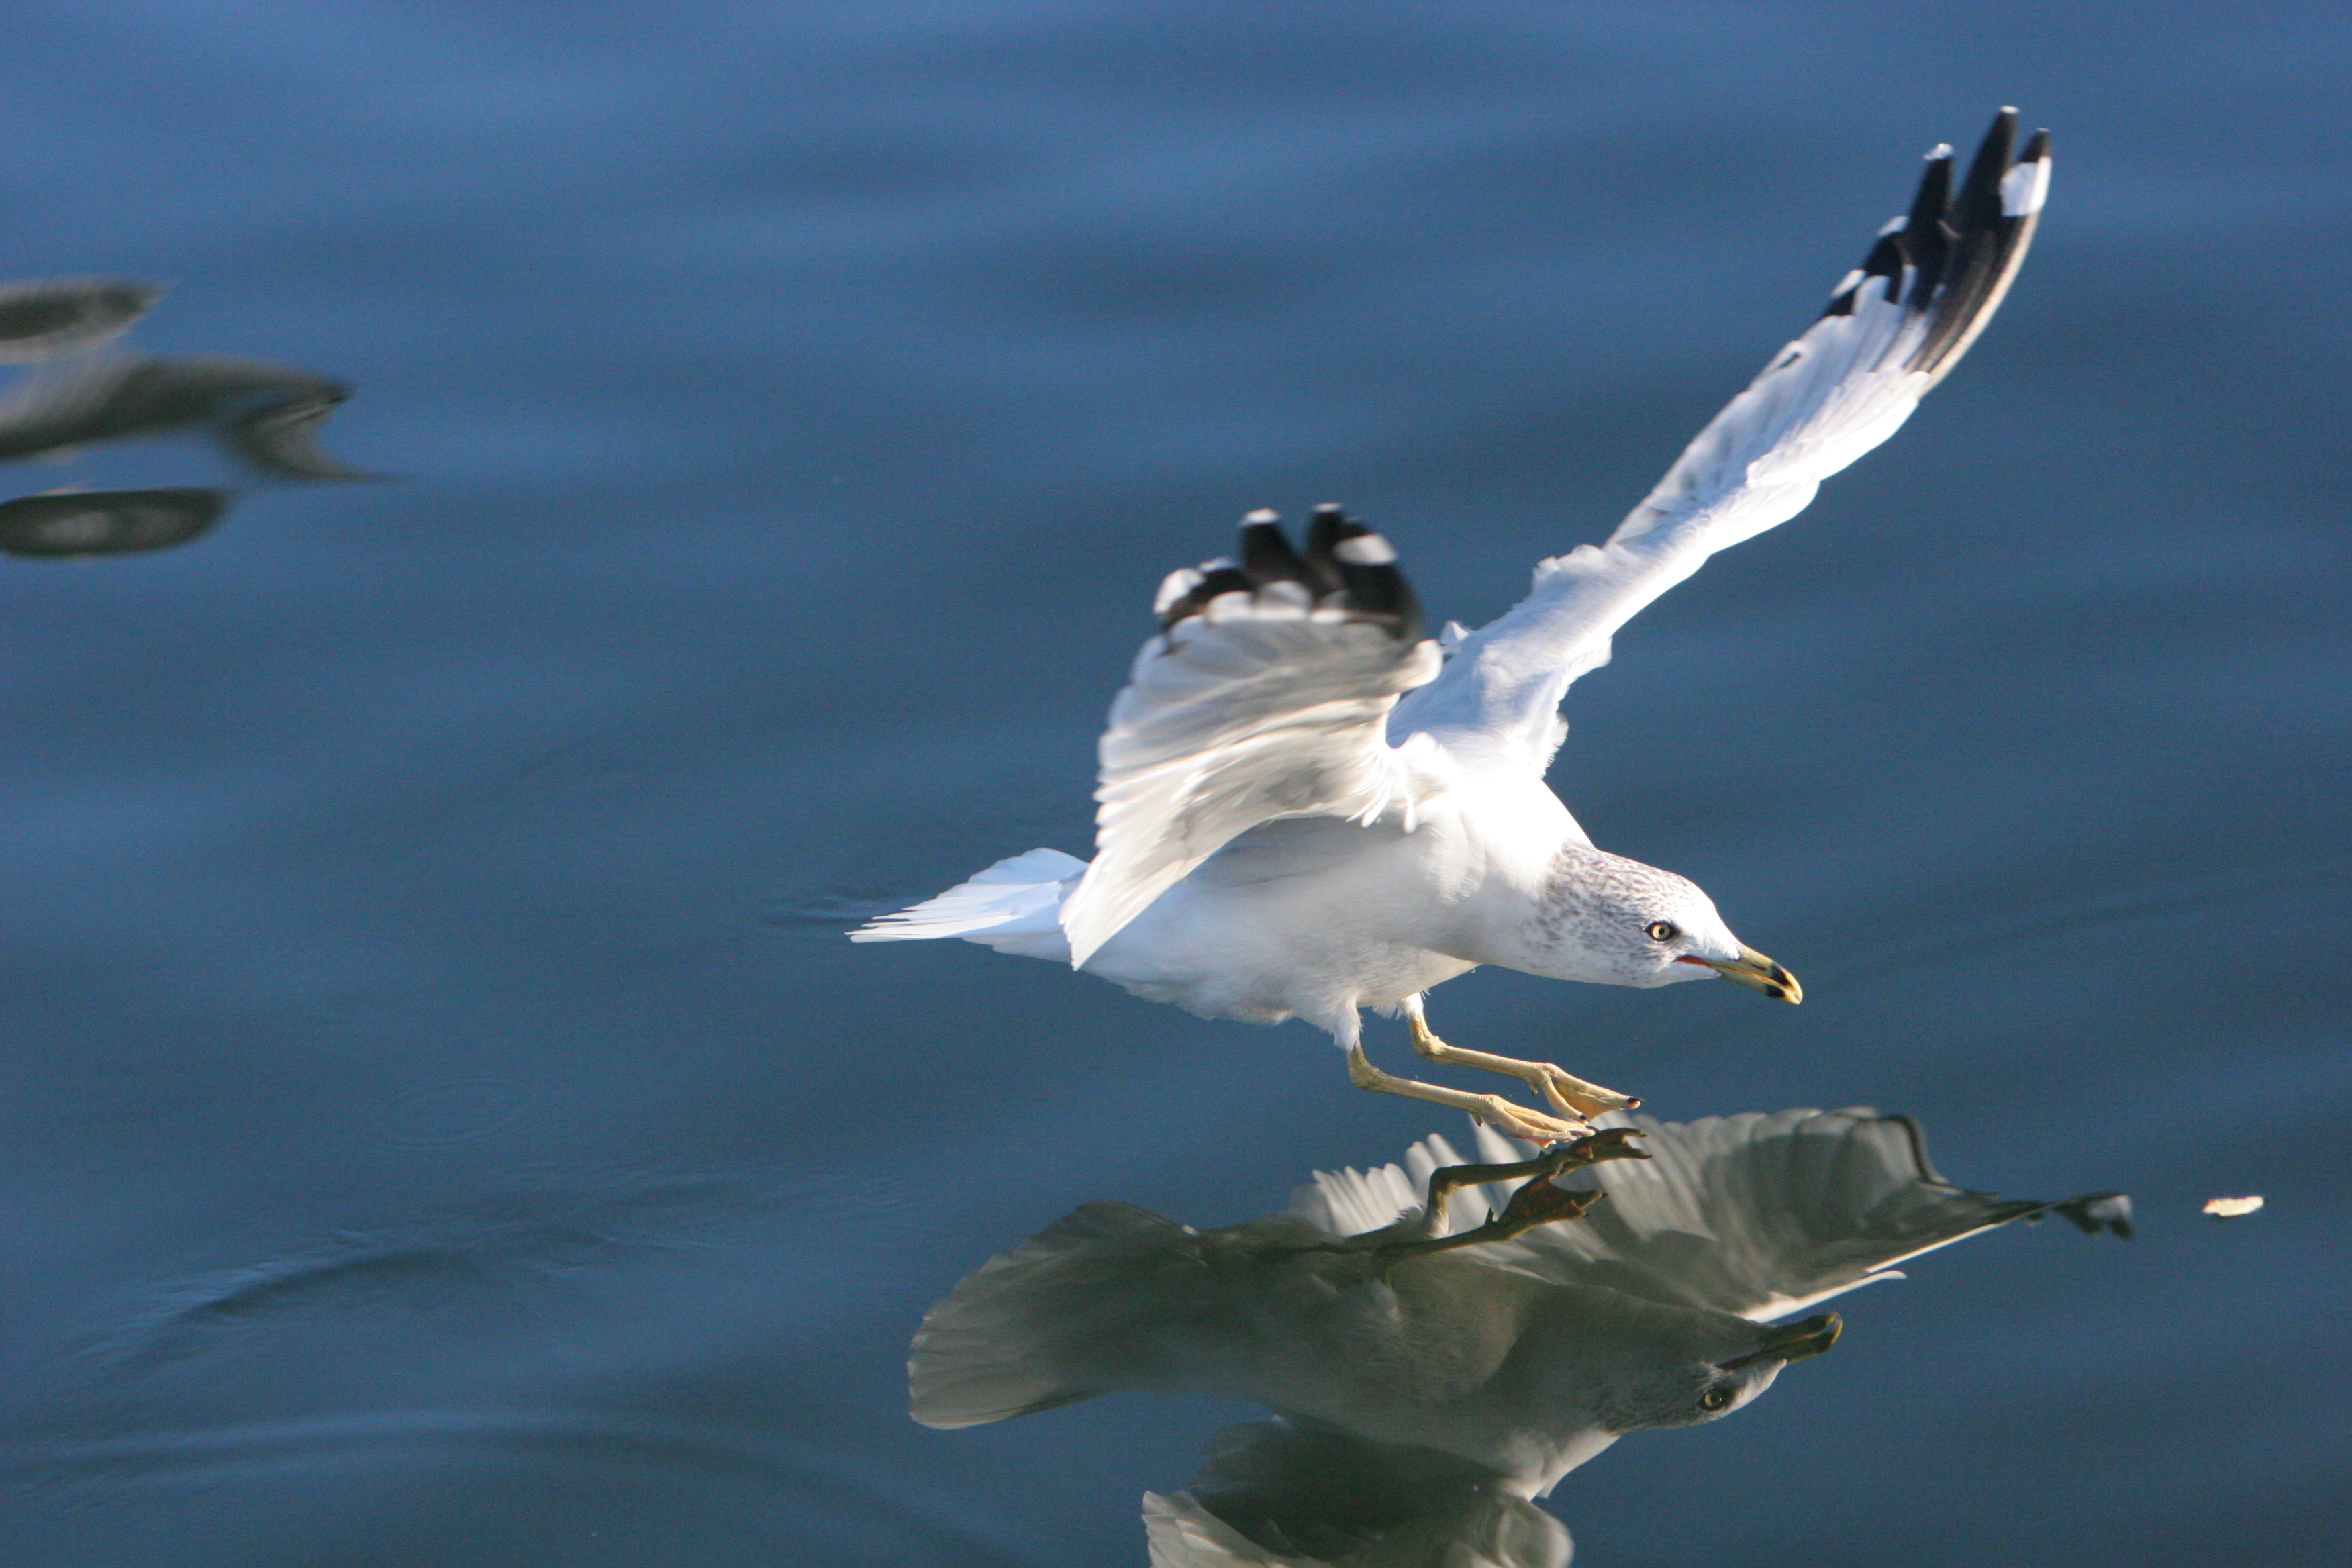
water, bird, wing, animal, seabird, flying, seagull, gull, beak, flight, vertebrate, landing, shorebird, charadriiformes, european herring gull